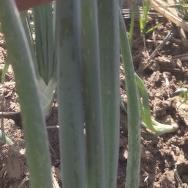
Crop: Onion
Condition: healthy-leaf